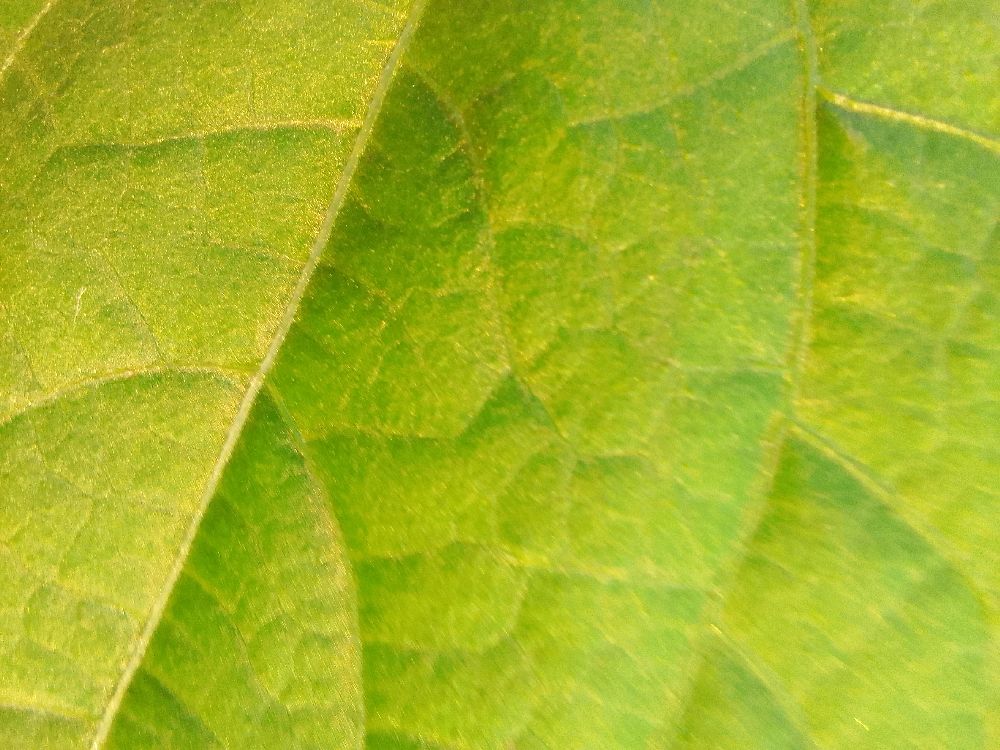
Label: healthy